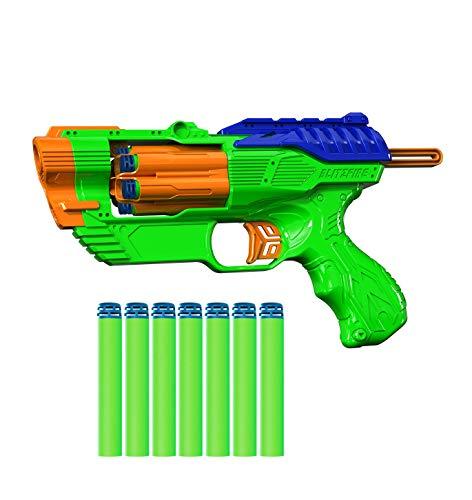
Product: Dart Zone Blitzfire Quickshot Auto-Advance Rotating Cylinder Dart Blaster with 6 Universal Waffle-Tip Darts
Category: Toys & Games | Sports & Outdoor Play | Blasters & Foam Play
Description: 1 Dart Zone Blitzfire Quickshot Blaster.
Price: $13.63
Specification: ProductDimensions:9.5x6.5x1.8inches|ItemWeight:10.2ounces|ShippingWeight:10.2ounces(Viewshippingratesandpolicies)|ASIN:B082DZSPLL|Itemmodelnumber:6359S|Manufacturerrecommendedage:8yearsandup